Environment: real
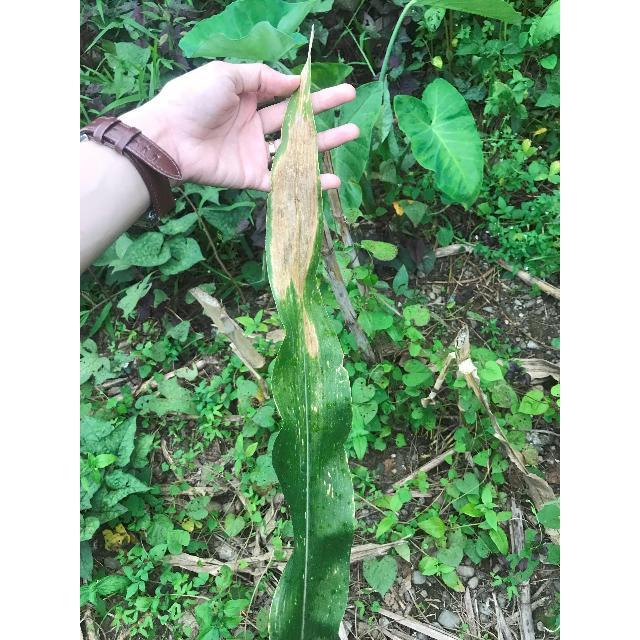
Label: nitrogen_deficiency